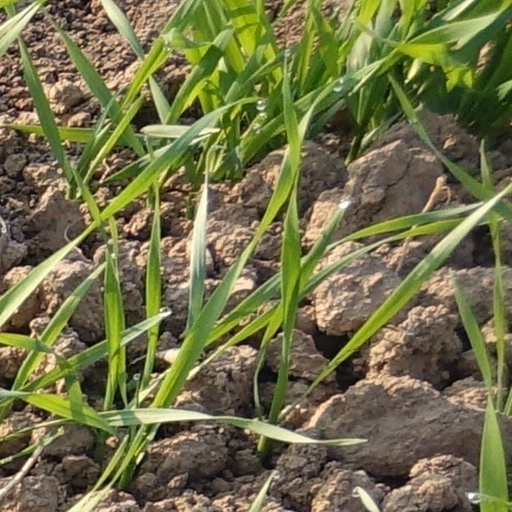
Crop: wheat